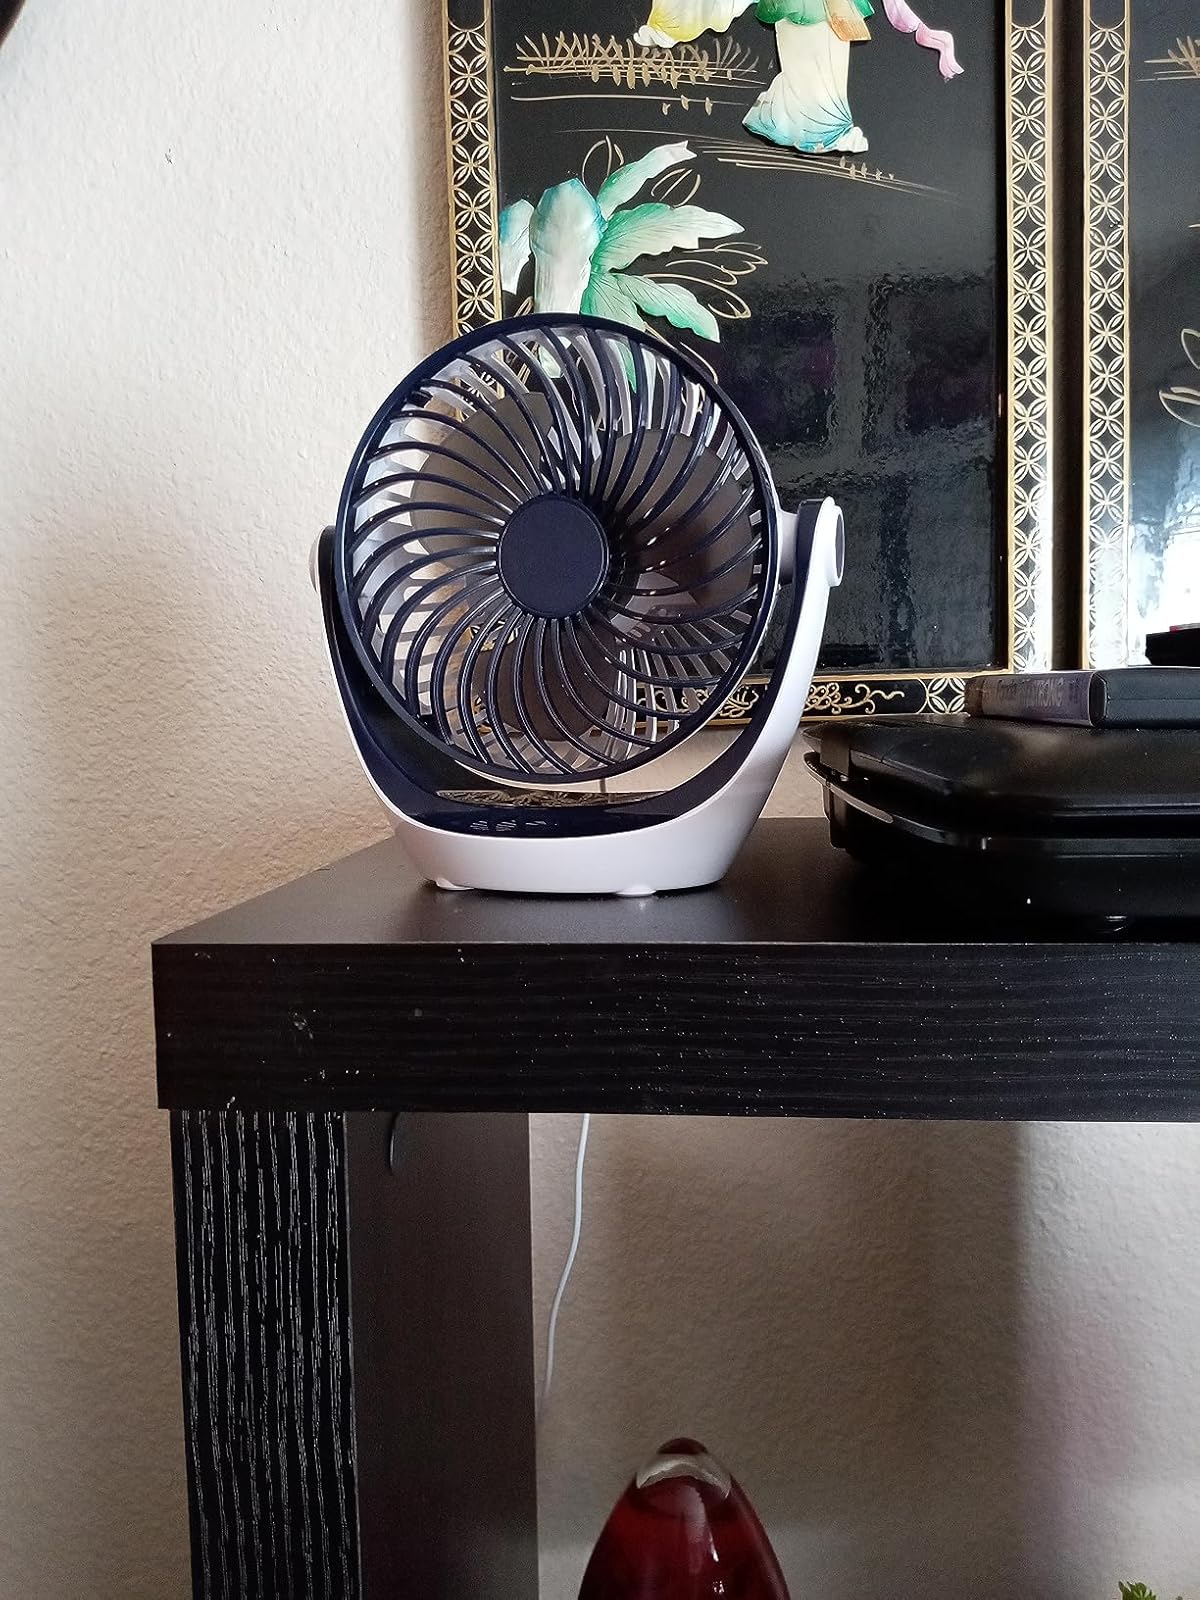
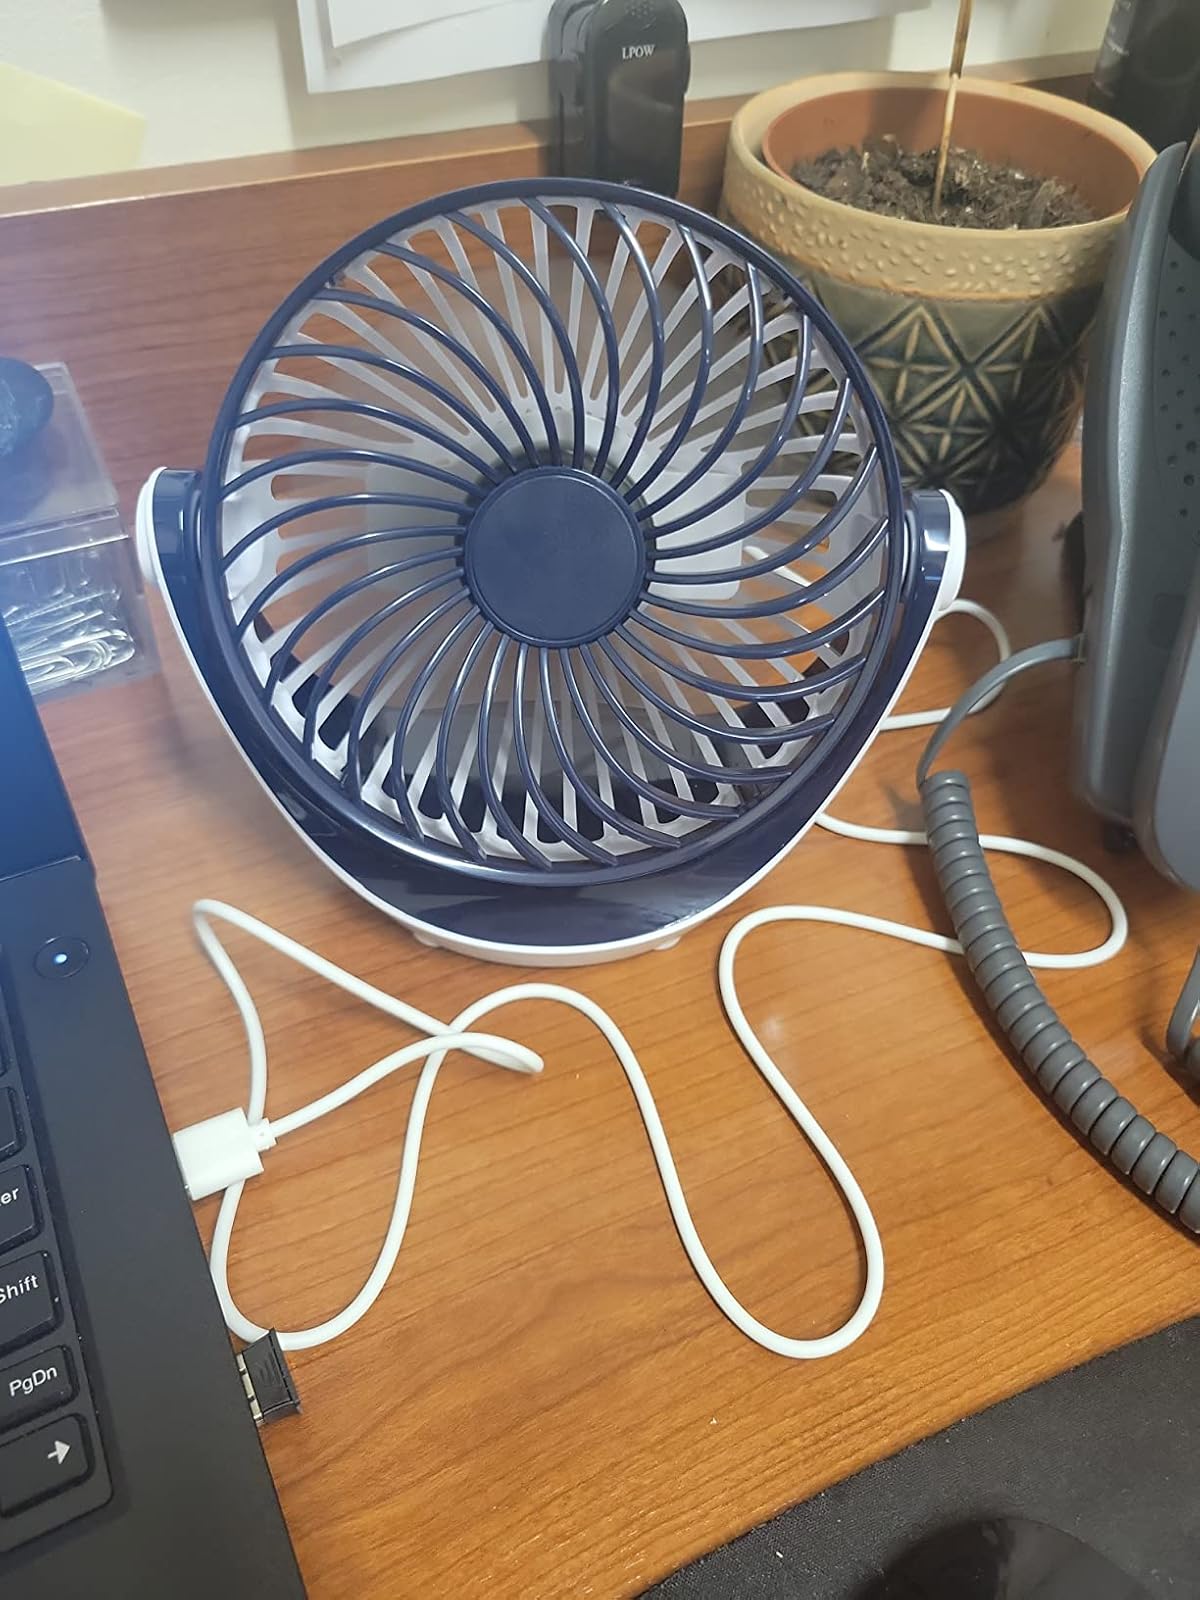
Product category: fan
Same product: yes